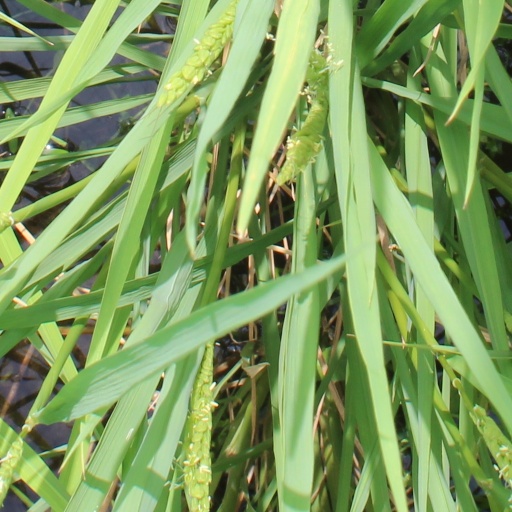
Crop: rice